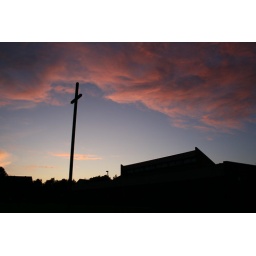
The silhouetted building and cross of Olathe Covenant Church in Olathe, Kansas.